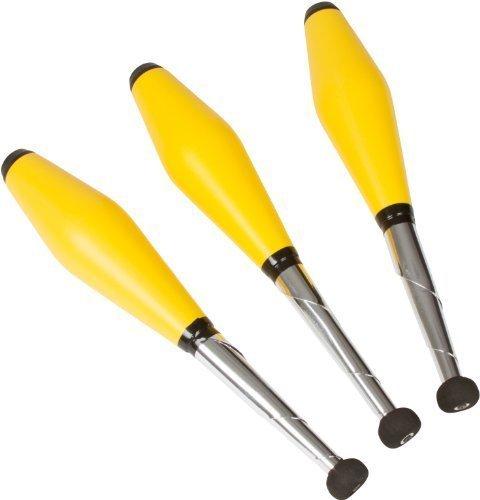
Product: Juggling Pins (Set of 3)
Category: Toys & Games | Novelty & Gag Toys | Juggling Sets
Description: Set of 3 juggling pins.
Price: $23.39
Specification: ProductDimensions:17x3.9x3.1inches|ItemWeight:0.32ounces|ShippingWeight:12.8ounces(Viewshippingratesandpolicies)|DomesticShipping:ItemcanbeshippedwithinU.S.|InternationalShipping:ThisitemcanbeshippedtoselectcountriesoutsideoftheU.S.LearnMore|ASIN:B00DGEPKXE|Itemmodelnumber:JUGPIN3|Manufacturerrecommendedage:3-11months